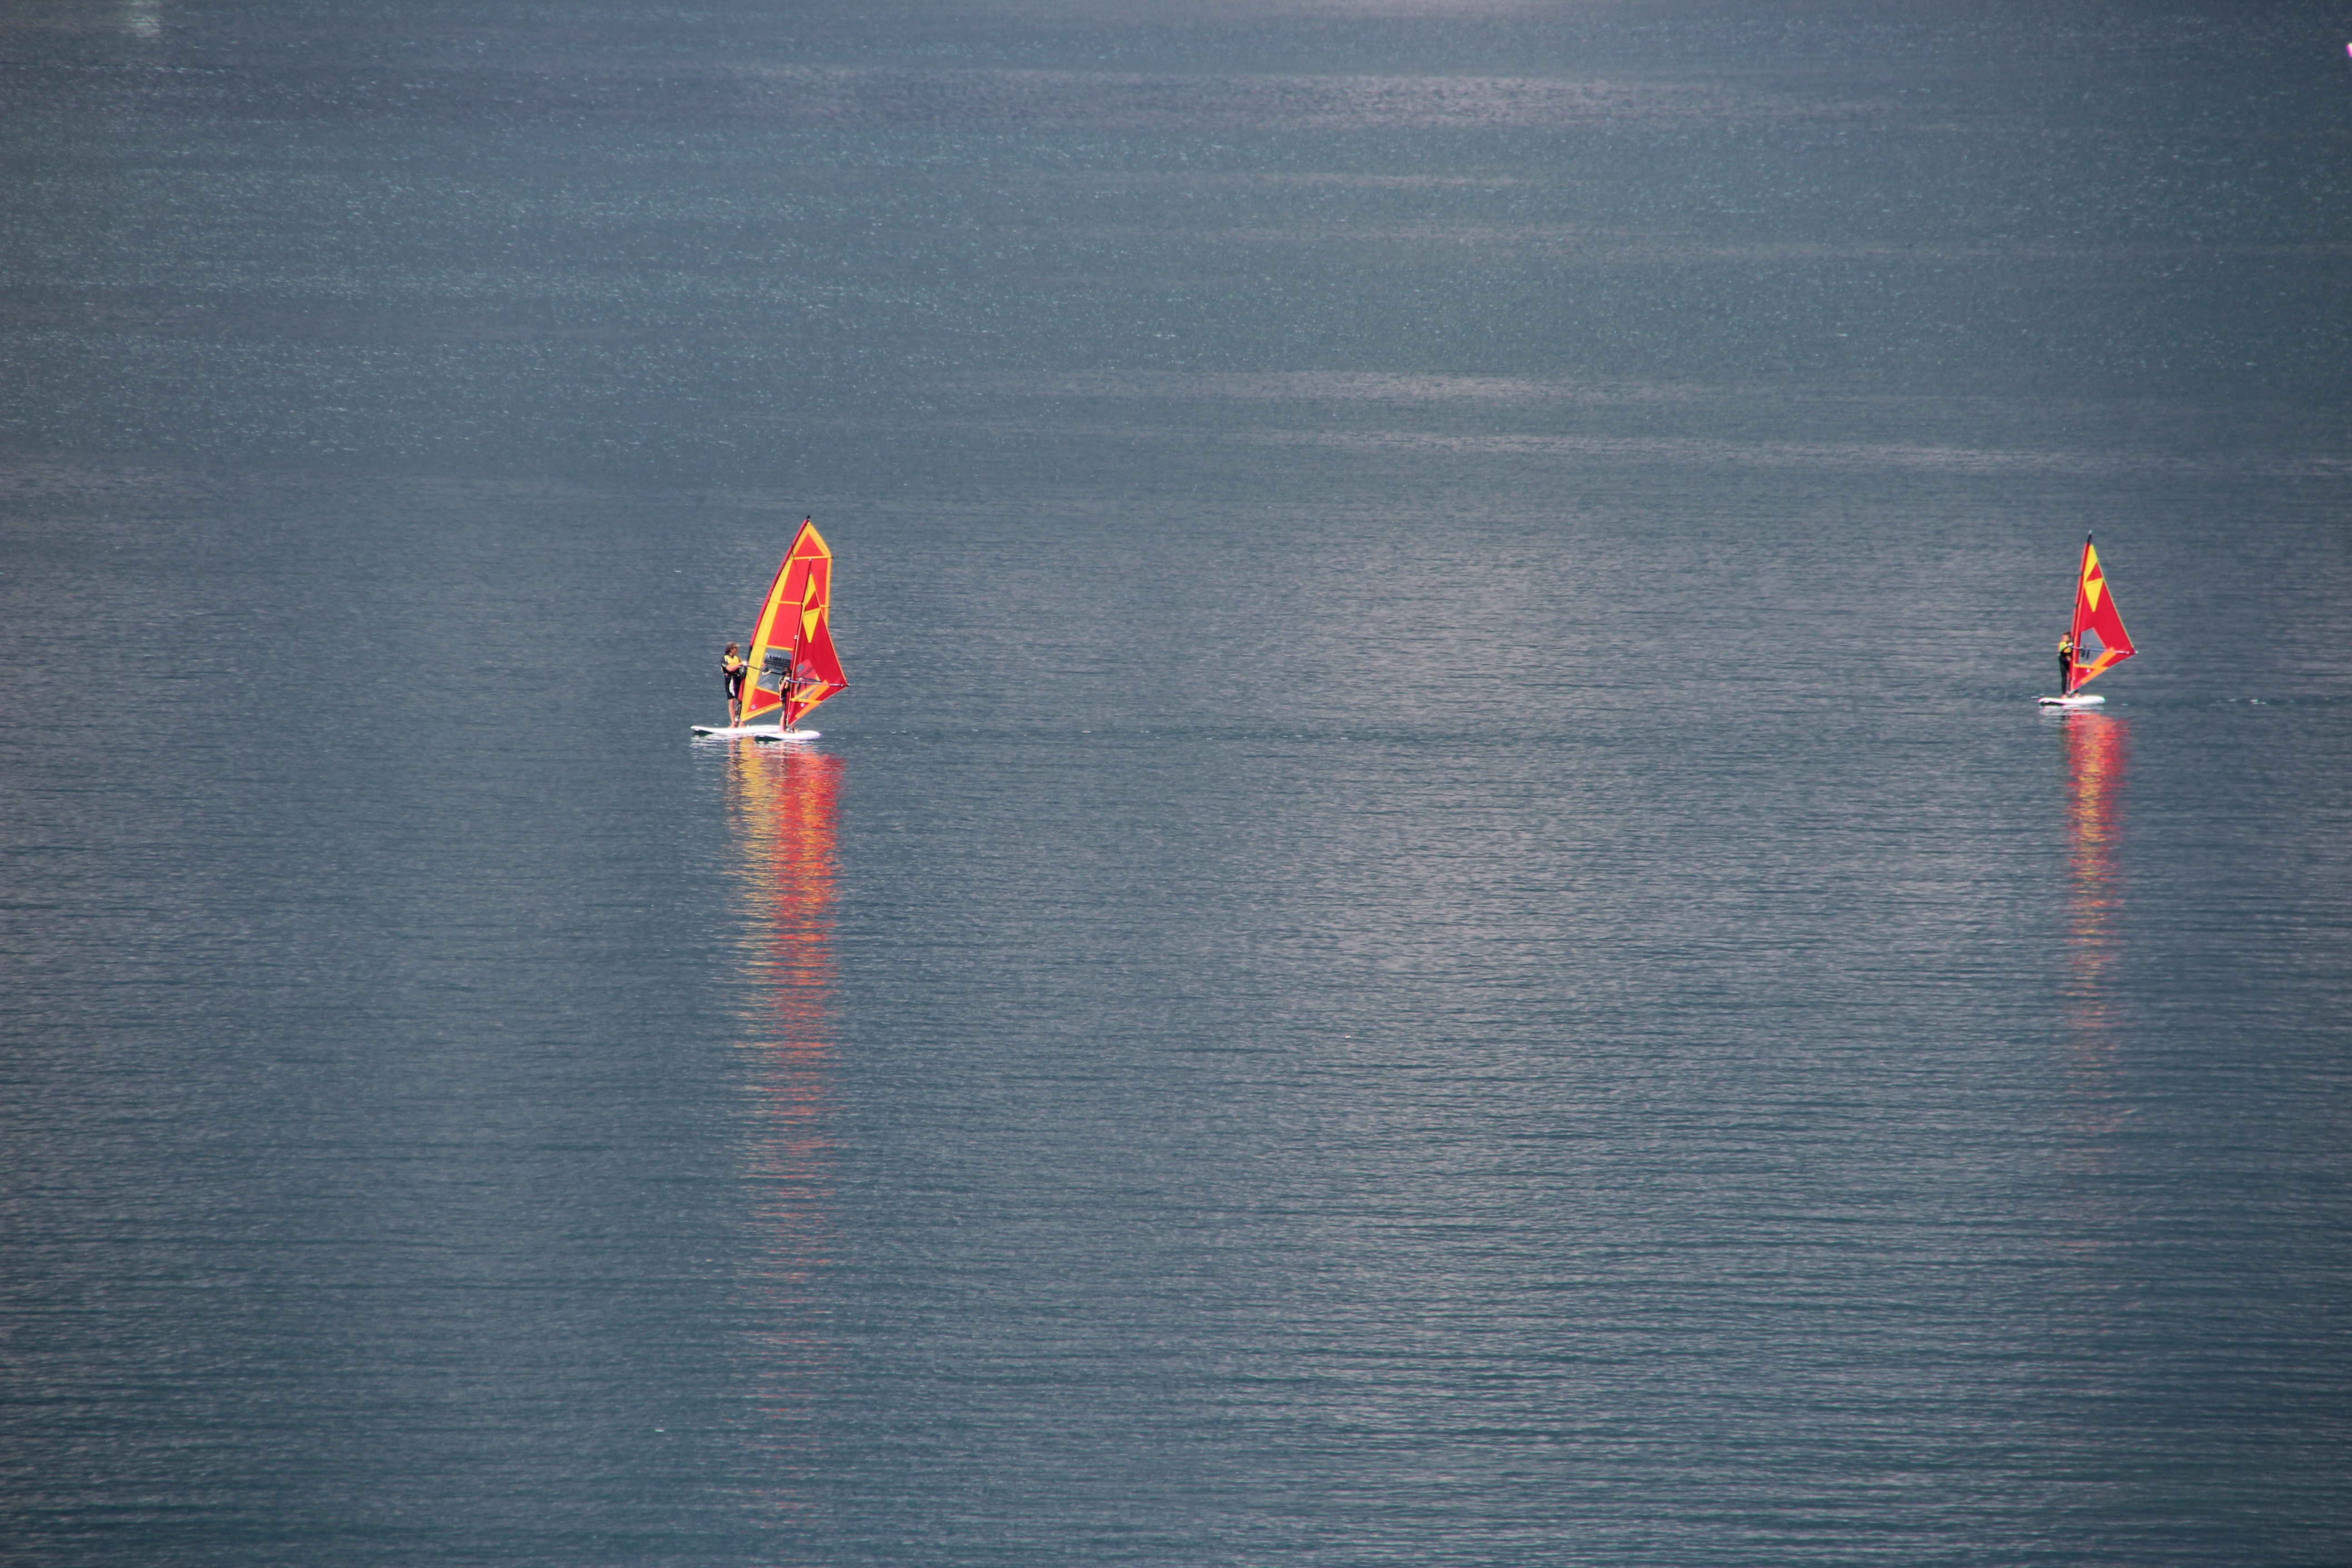
sea, ocean, wave, surfer, surf, reflection, vehicle, tower, surfboard, italy, garda, boating, water sports